The Hill, New Haven

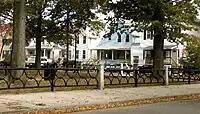
Houses along Trowbridge Square

In the middle of the century, waves of Irish and German immigrants began pouring into the neighborhood. African-Americans migrated from the American South, and this neighborhood also served as a stop on the Underground Railroad.